Pedicularis sylvatica

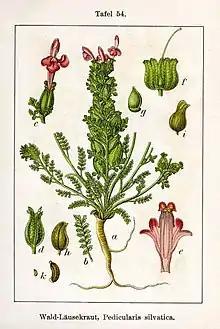
Illustration from book "Deutschlands Flora in Abbildungen"

Common lousewort is found in most of Europe, apart from the southeast. In the British Isles it occurs on damp acidic soils in Scotland, Ireland, Wales, northern and southwestern England, and in scattered locations elsewhere in England, at altitudes up to about . Typical habitats include moorland, wet flushes in mountainous areas, grassy heathland, lakesides and the drier parts of marshes and bogs.